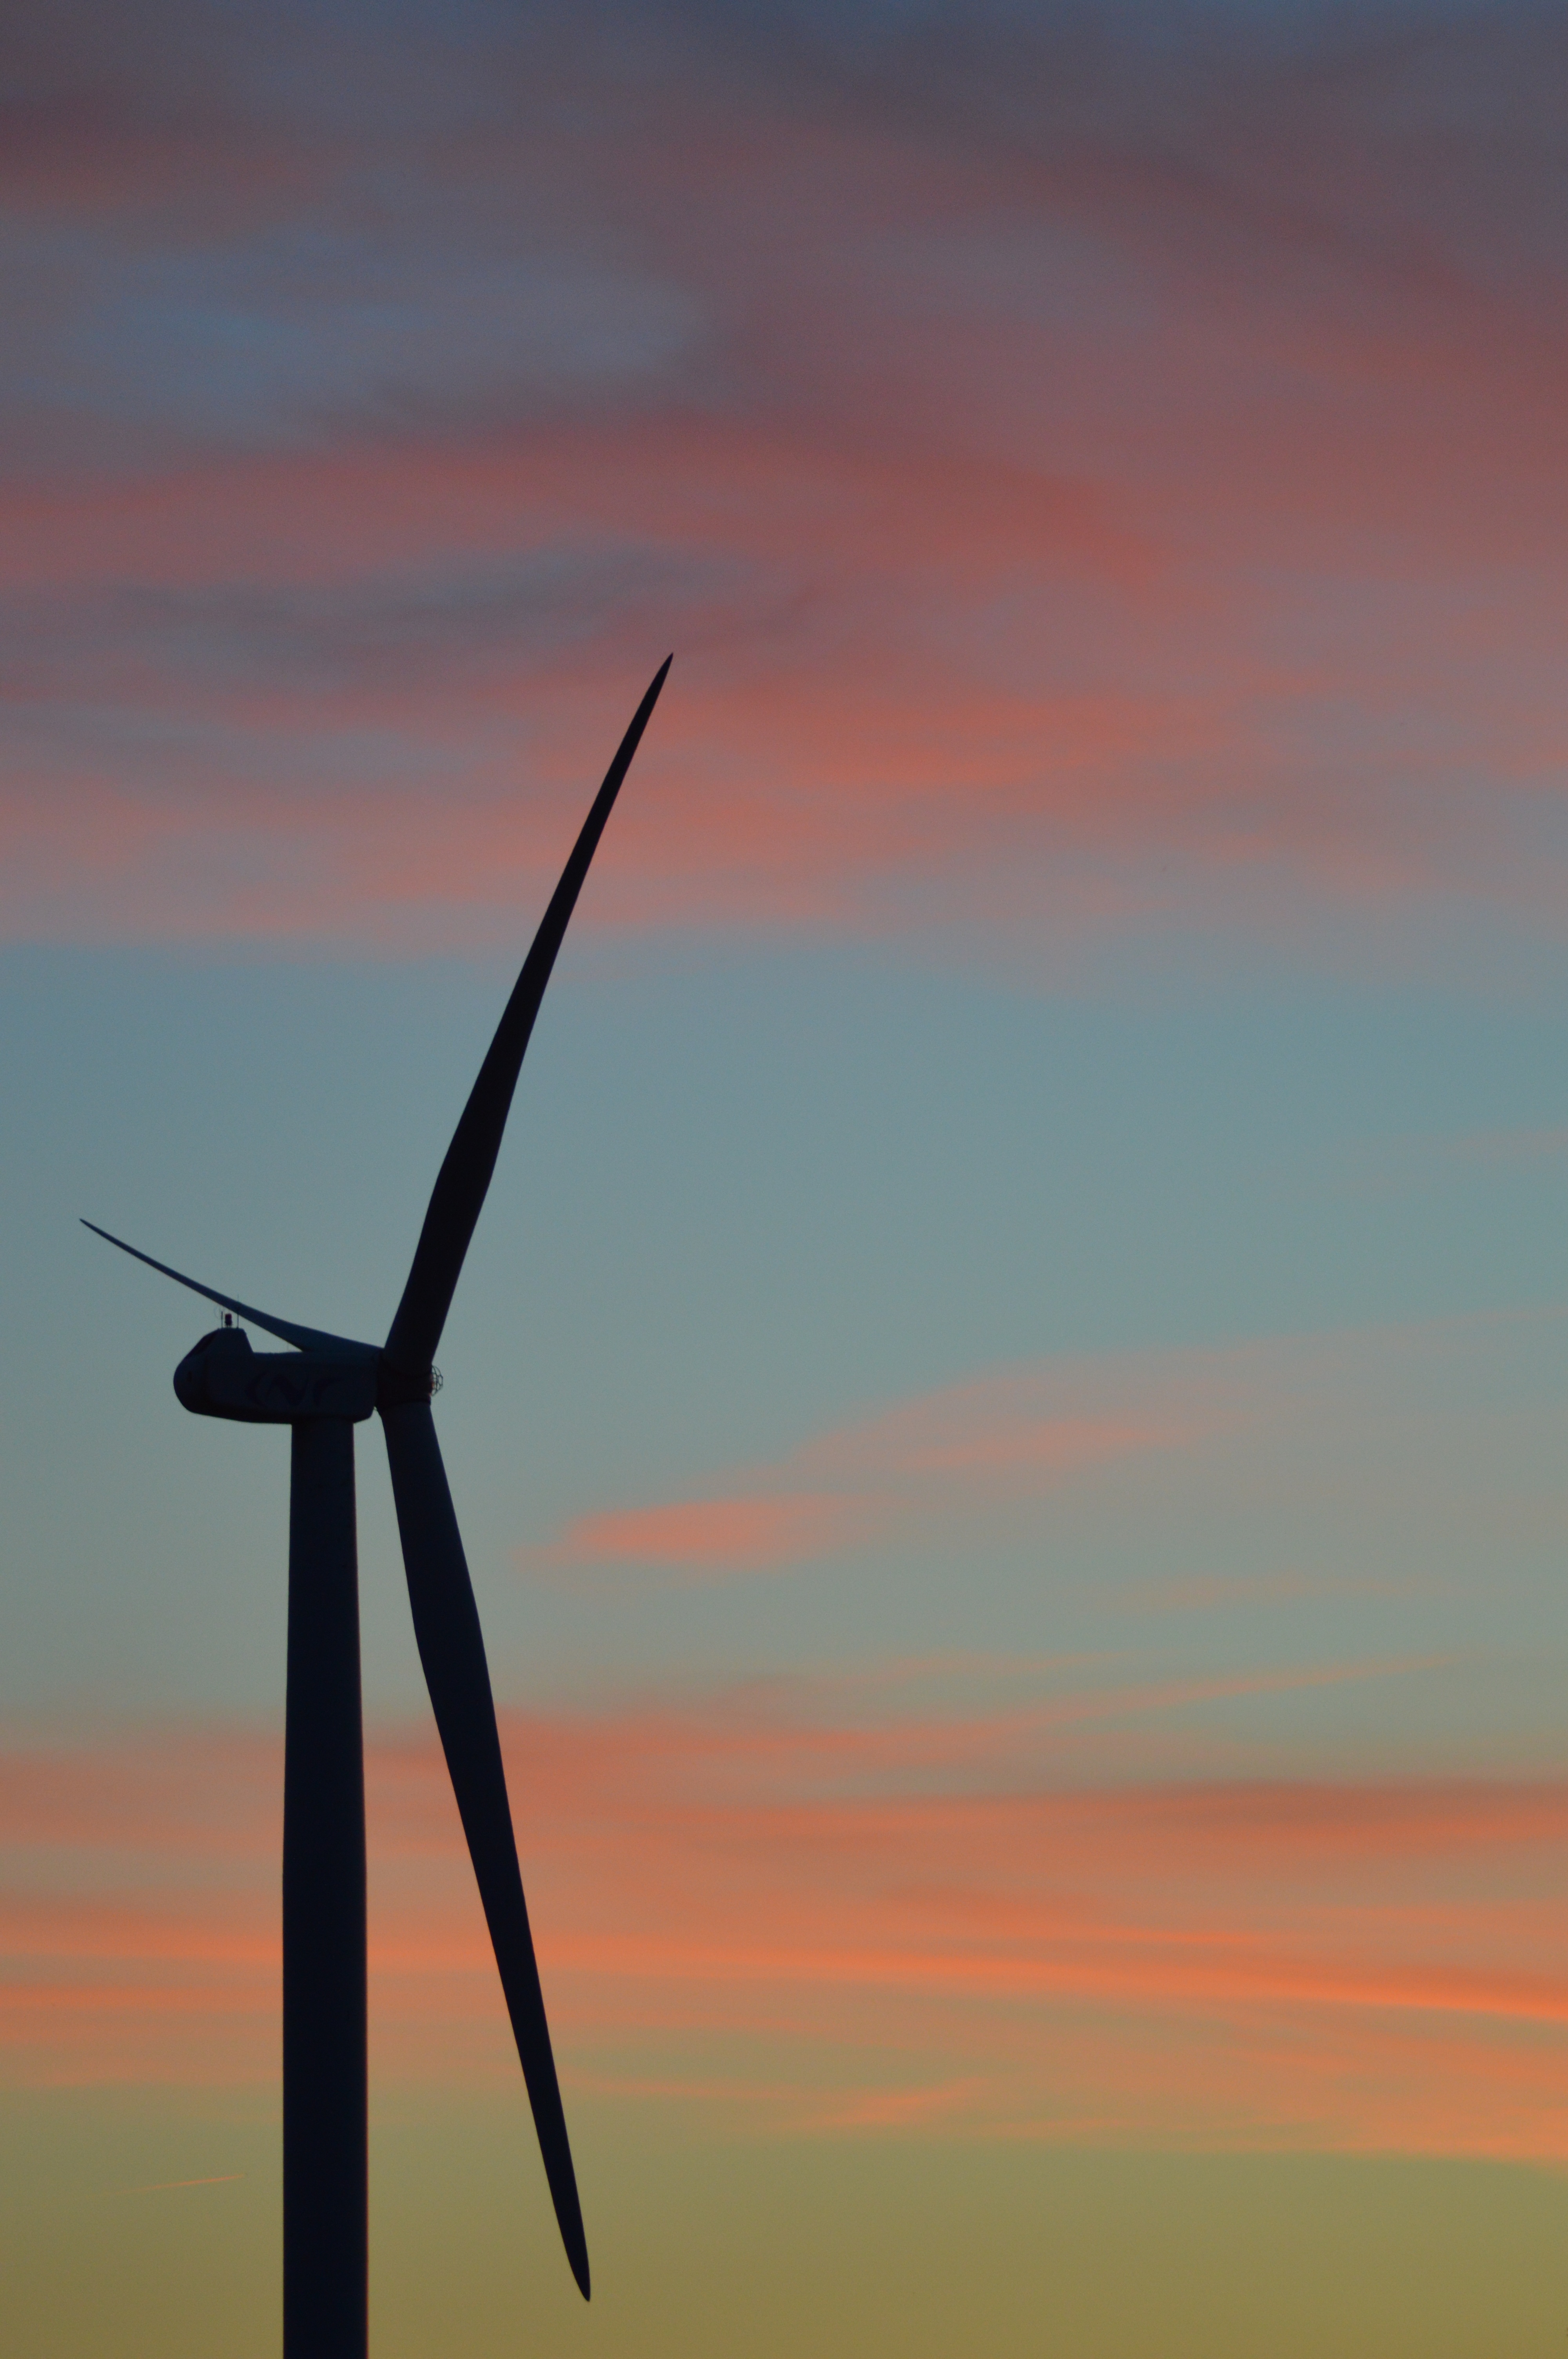
sea, sky, sunrise, sunset, prairie, windmill, wind, dawn, dusk, line, machine, wind turbine, energy, mill, wind farm, afterglow